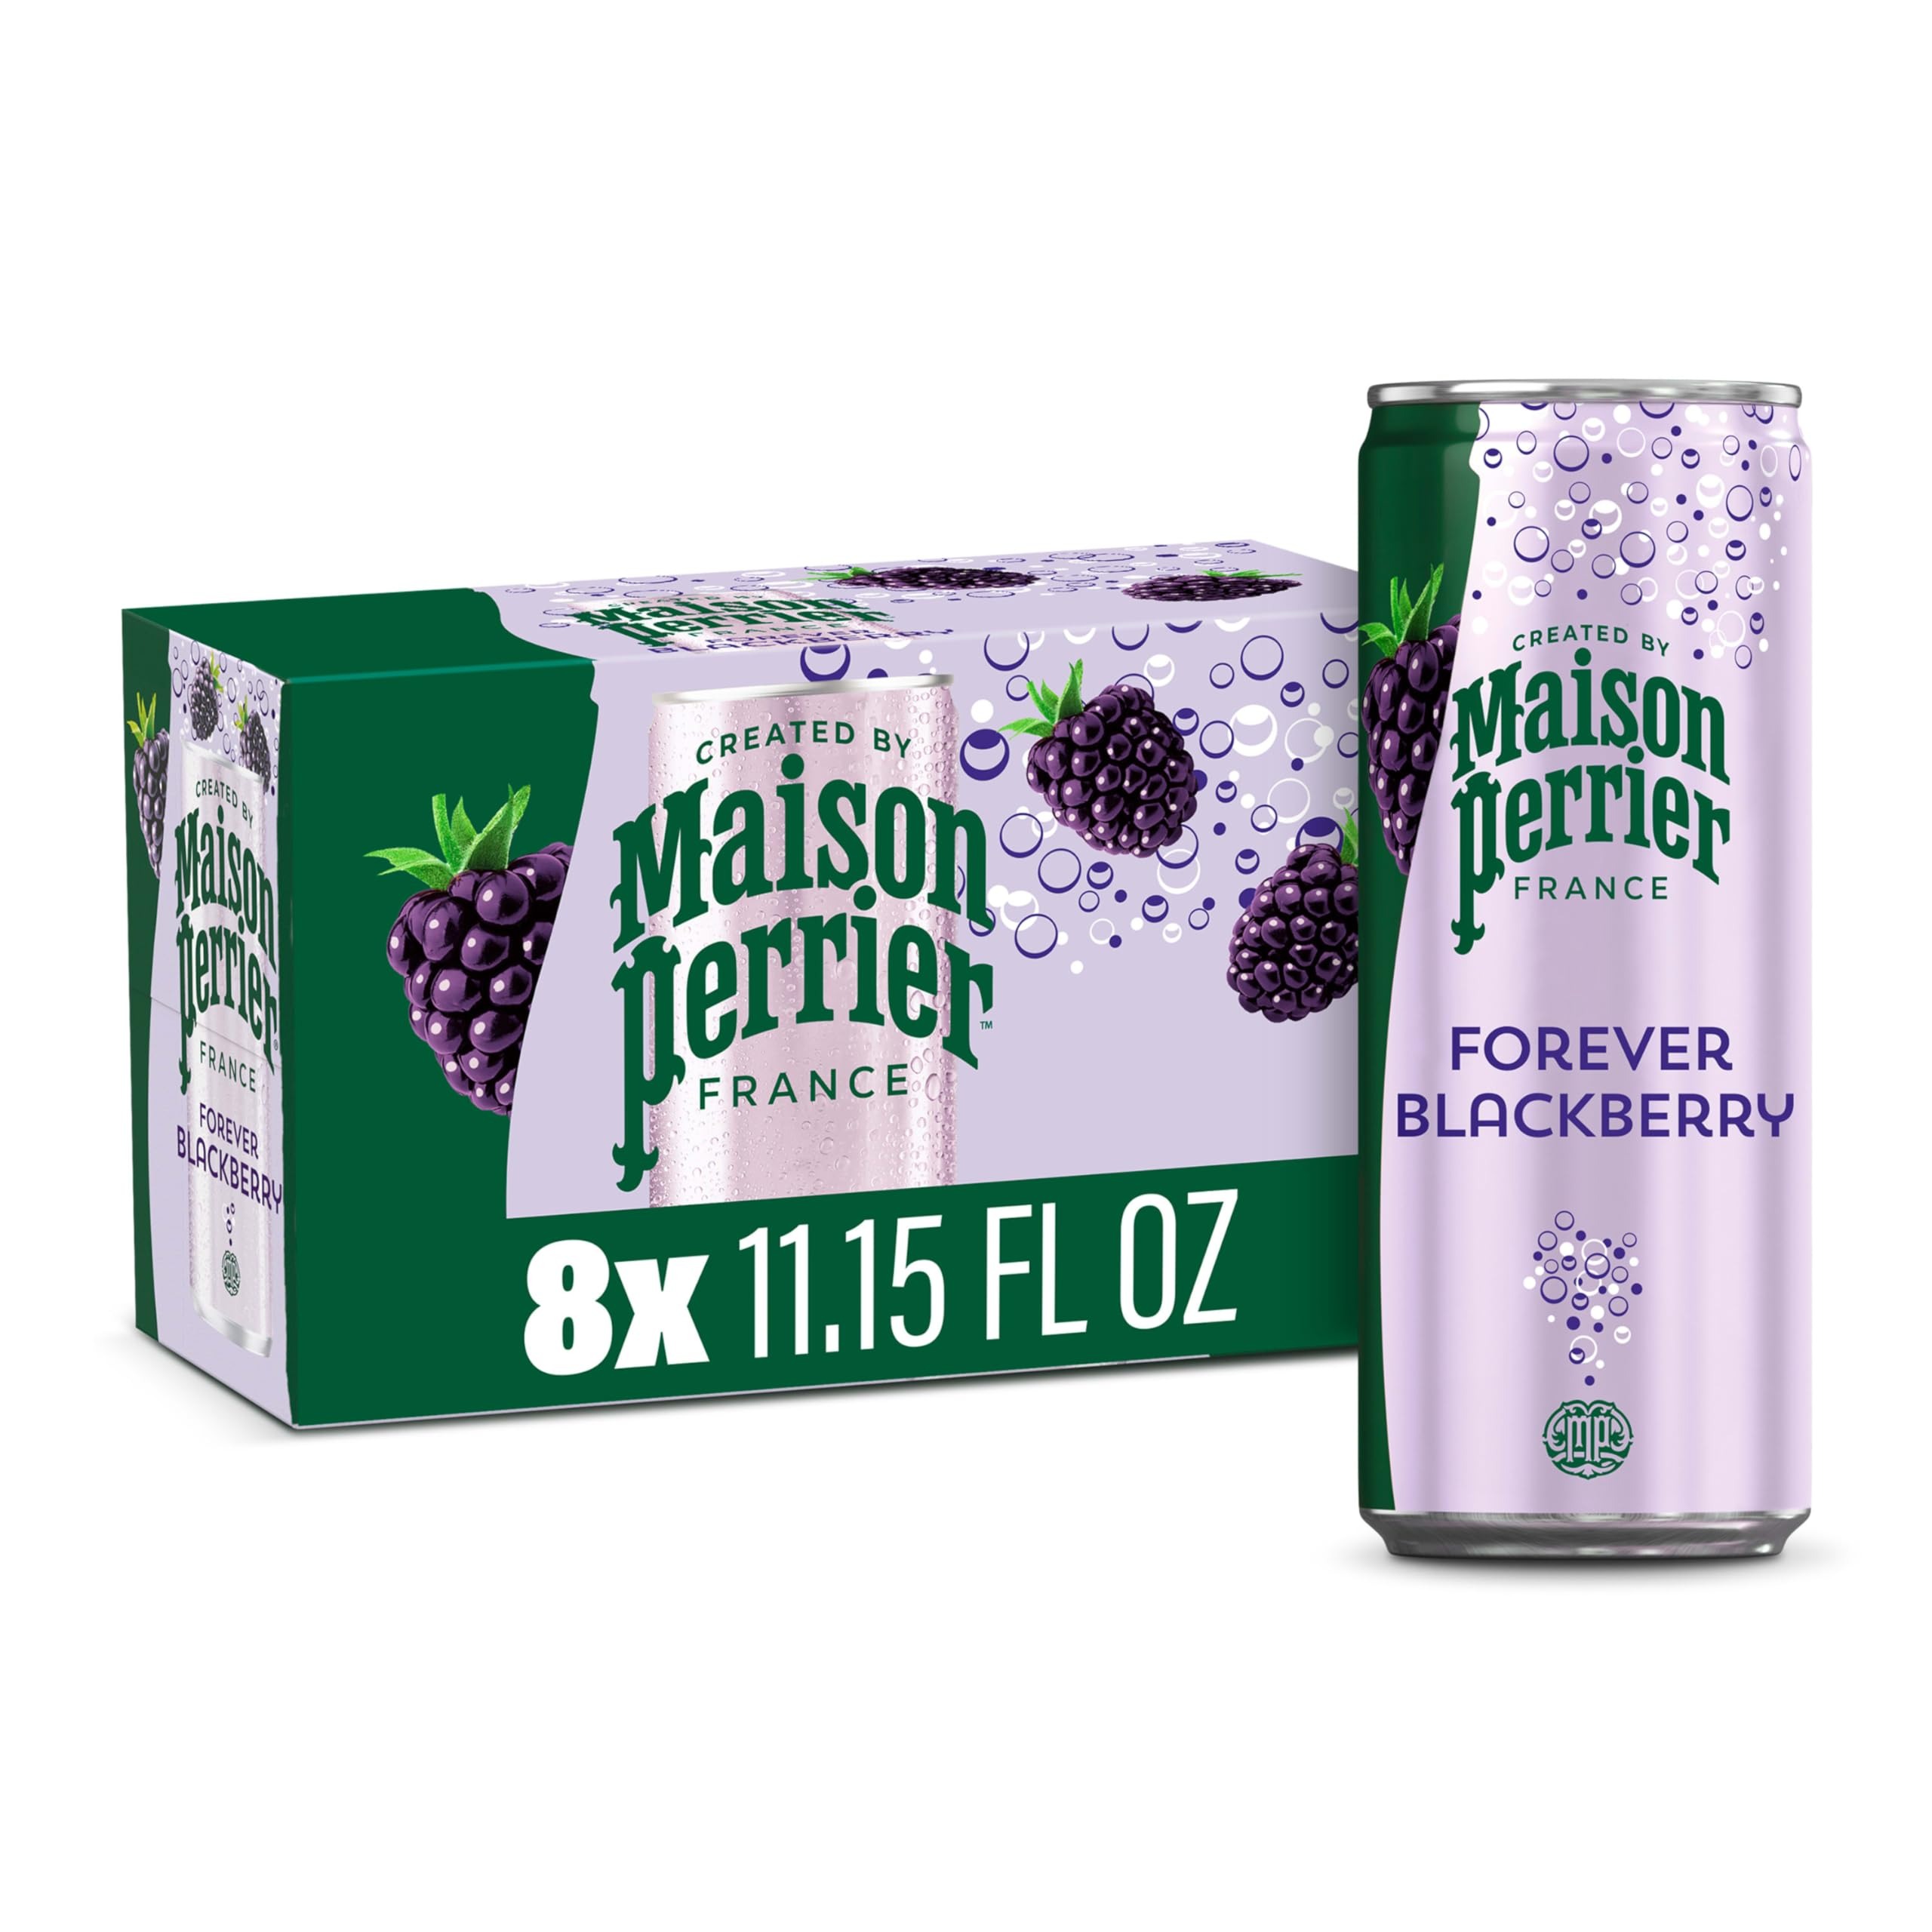
Item Name: Maison Perrier Forever Blackberry Flavored Sparkling Water, 11.15 Fl Oz Cans, 8 Count 11.15 fl oz
Bullet Point 1: One pack of eight 11.15 fl oz cans of Maison Perrier Forever Blackberry Flavored Sparkling Water SNAP and EBT Eligible item
Bullet Point 2: An exciting new range of premium sparkling water inspired by the iconic legacy of Perrier, Maison Perrier Forever Blackberry brings you a new product with the same uplifting experience you love
Bullet Point 3: Enjoy the bold, invigorating bubbles of Maison Perrier sparkling water with a sweet blackberry flavor for a luxurious, thirst-quenching taste
Bullet Point 4: Maison Perrier premium sparkling water is made without sweeteners and has 0 calories
Bullet Point 5: From the makers of Perrier water, Maison Perrier sparkling water is bottled in the South of France
Bullet Point 6: Blackberry flavored sparkling water is a great alternative to sugary soda, tonic water, seltzer water, other carbonated drinking water or club soda water
Value: 11.15
Unit: Fl Oz

Price: 11.225